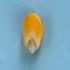
Maize quality: Good